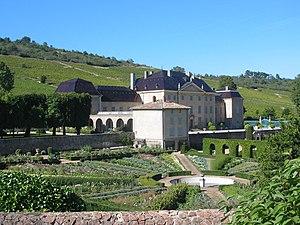
Château de la Chaize et le potager
Le vignoble du Beaujolais est un vignoble français situé dans le nord du département du Rhône et sur quelques communes de la Saône-et-Loire.